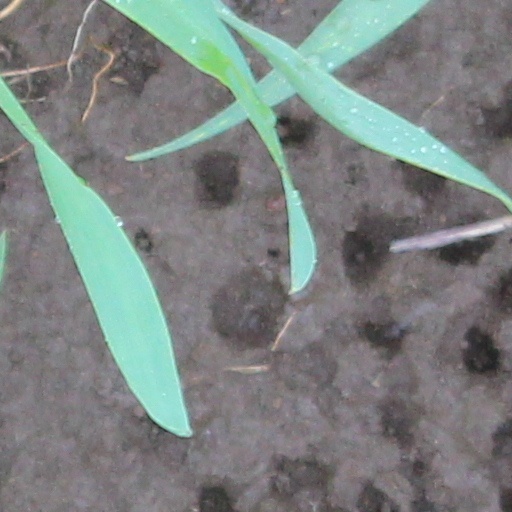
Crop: wheat